Linden Mill

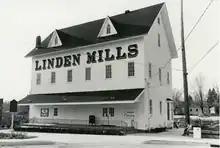
Linden Mill in 1982

Two mills were first built in Linden in 1837 and 1838. These burned, and in 1850, Seth C. Sadler and M. Warren bought the mill sites and constructed the present gristmill as well as a saw mill located across the river. These mills were operated together, and known as the "Linden Mills." By 1864, Linden had 450 inhabitants, and multiple businesses that depended on the mills, such as furniture manufacturers, makers of, staves and carriages, and a grain elevator. The saw mill burned down during the Civil War, but was soon rebuilt. In 1864, Israel B. Hyatt purchased the mills, and in about 1880 Myron Harris took over.